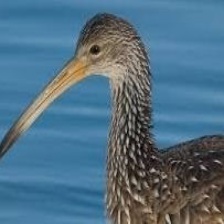
Species: LIMPKIN
Scientific name: ARAMUS GUARAUNA